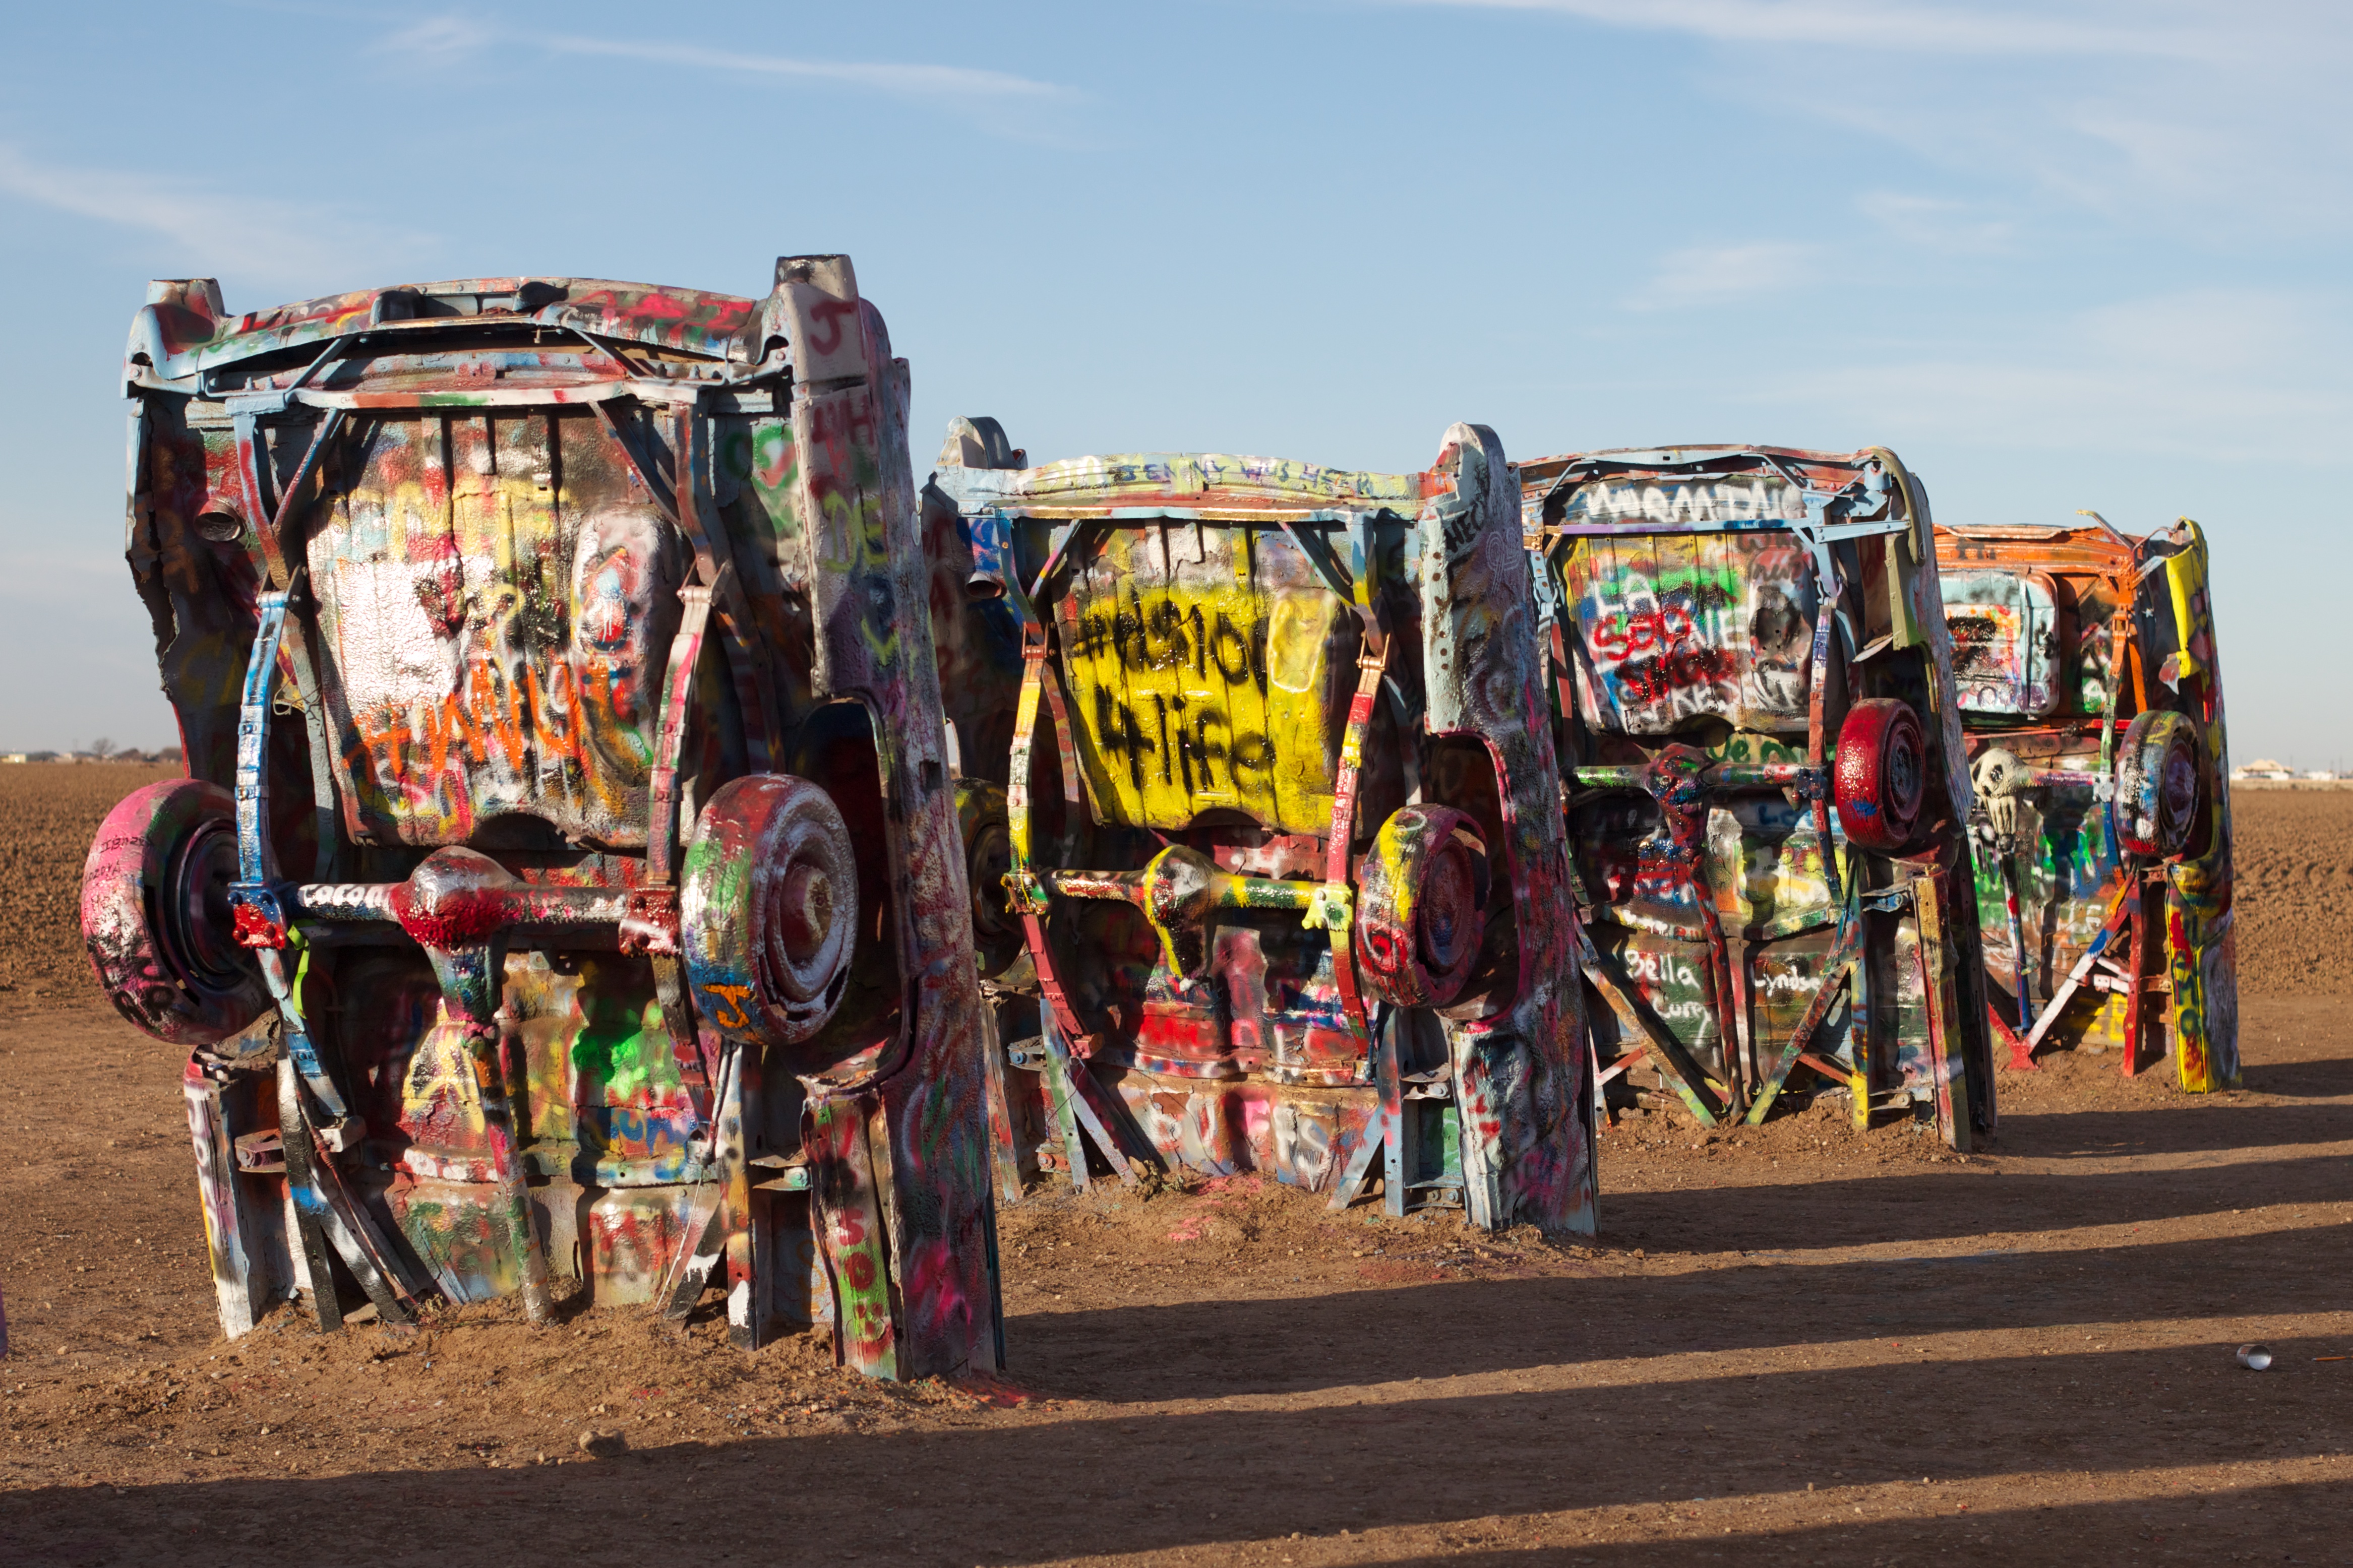
vehicle, race, racing, fair, odyssey, plpconnectu, cadillacranch